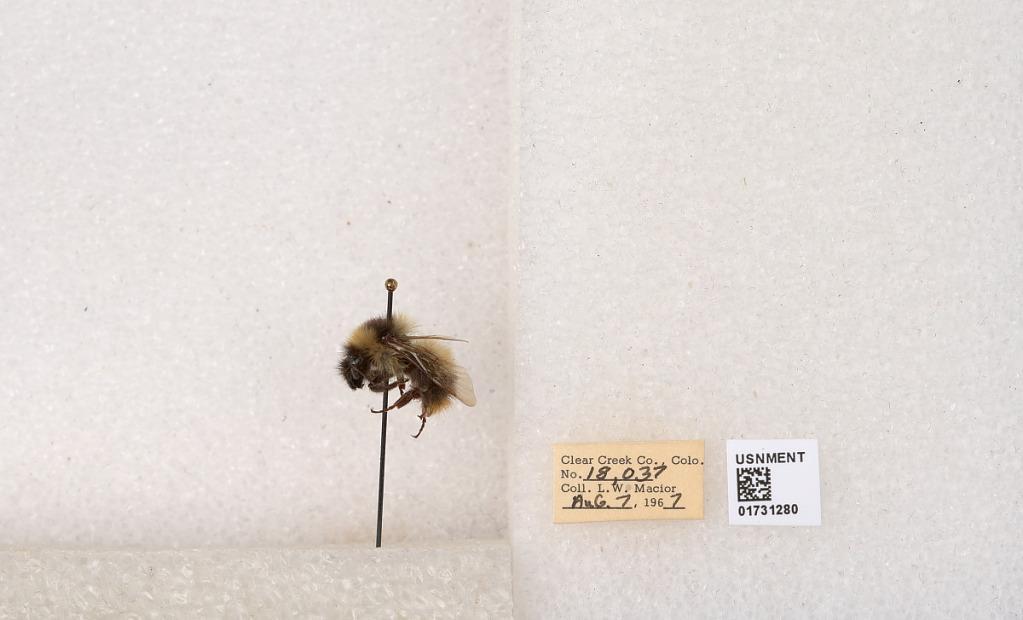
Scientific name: Bombus kirbyellus
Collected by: L. Macior
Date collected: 1967-8-7
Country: United States
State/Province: Colorado
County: Clear Creek
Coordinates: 39.6891, -105.644